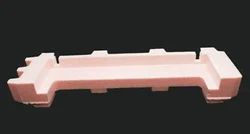
Label: Non-Automative